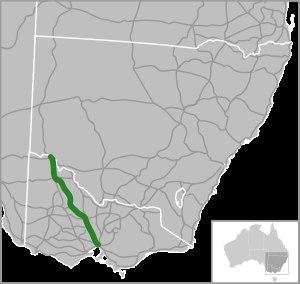
La Calder Highhway est une route longue de 458 km orientée sensiblement sud-est - nord-ouest reliant Kyneton dans la banlieue de Melbourne, au Victoria, à Mildura. À la frontière entre le Victoria et la Nouvelle-Galles du Sud, la route continue vers le nord sous le nom de Silver City Highway jusqu'à Broken Hill, Tibooburra et la frontière entre Nouvelle-Galles du Sud et Queensland